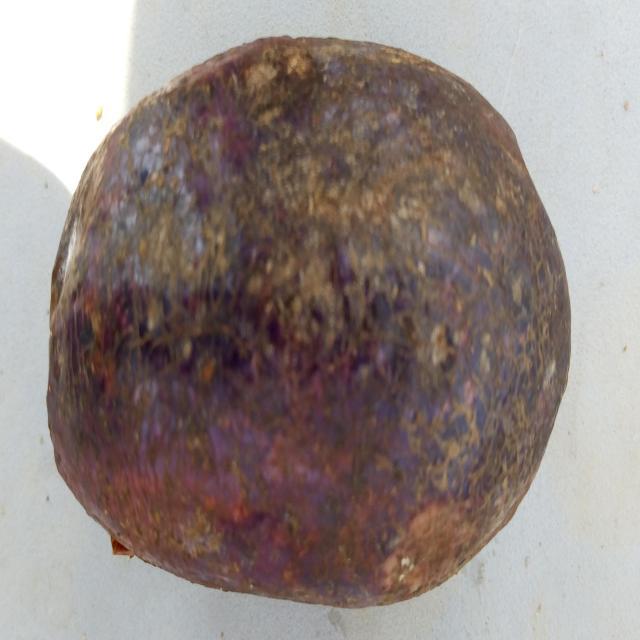
Plum grade: spotted